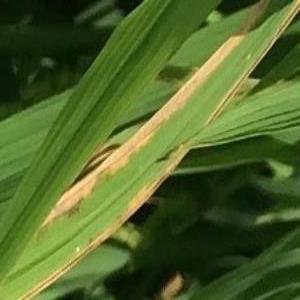
Disease: Bacterialblight